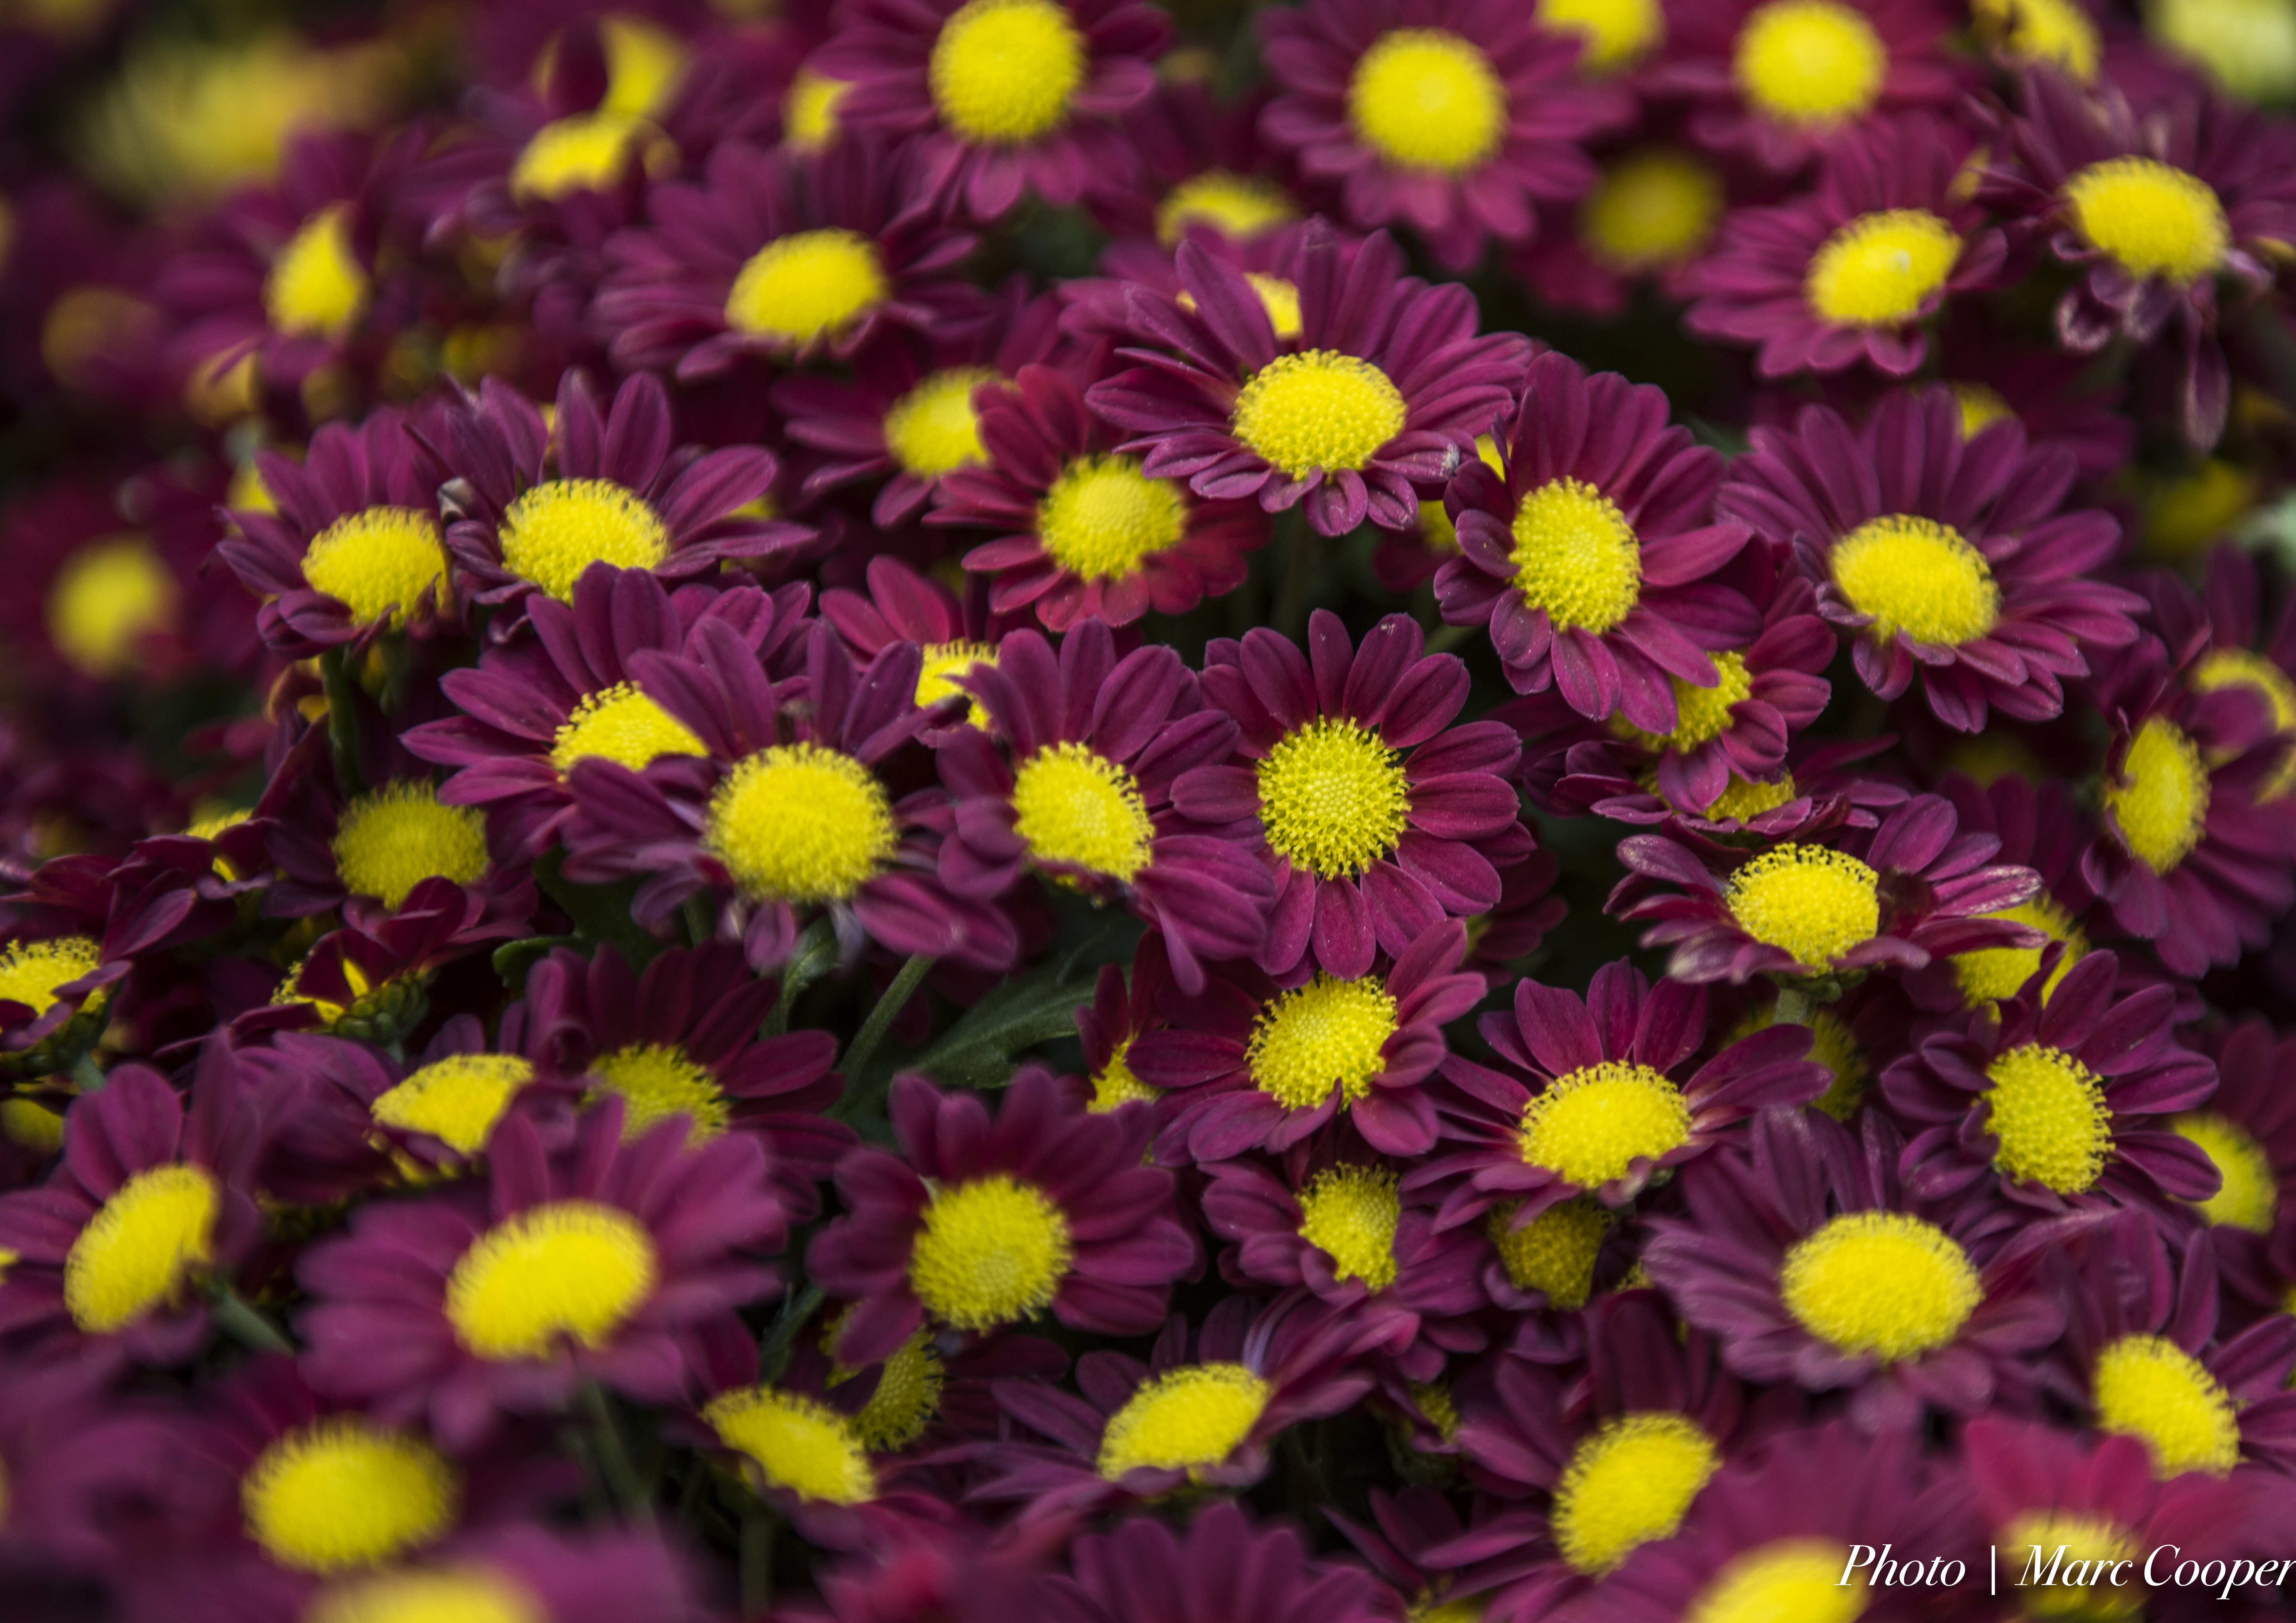
plant, flower, purple, petal, daisy, macro, nikon, yellow, flora, wildflower, hdr, gold, d810, autofocus, vegasattractions, 810, bellagioarboretum, lasvegas, macro photography, flowering plant, daisy family, annual plant, land plant, marguerite daisy, chrysanths, ice plant family, dorotheanthus bellidiformis